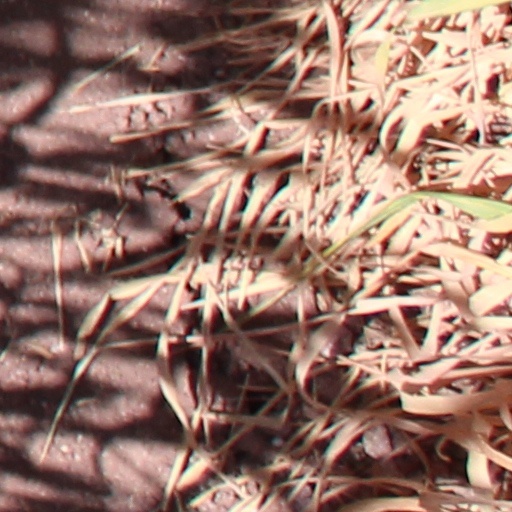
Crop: wheat